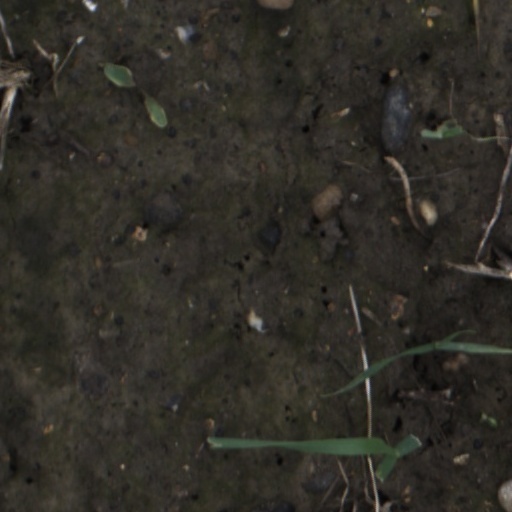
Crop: wheat